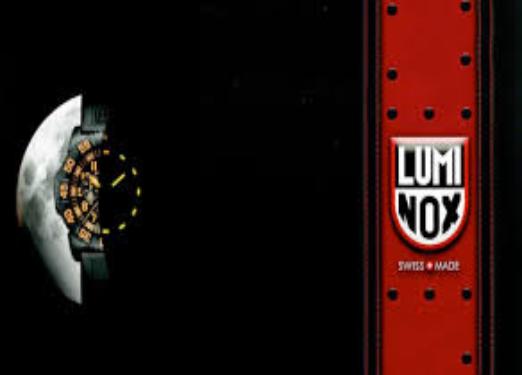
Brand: luminox
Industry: Clothes